Michael Yamashita

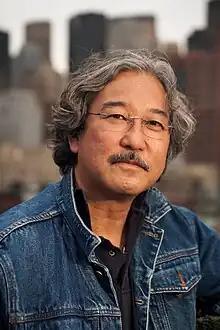
Michael Yamashita in 2006

Born in 1949 in San Francisco, California, and raised in Montclair, New Jersey. Yamashita graduated from Montclair Academy in 1967.